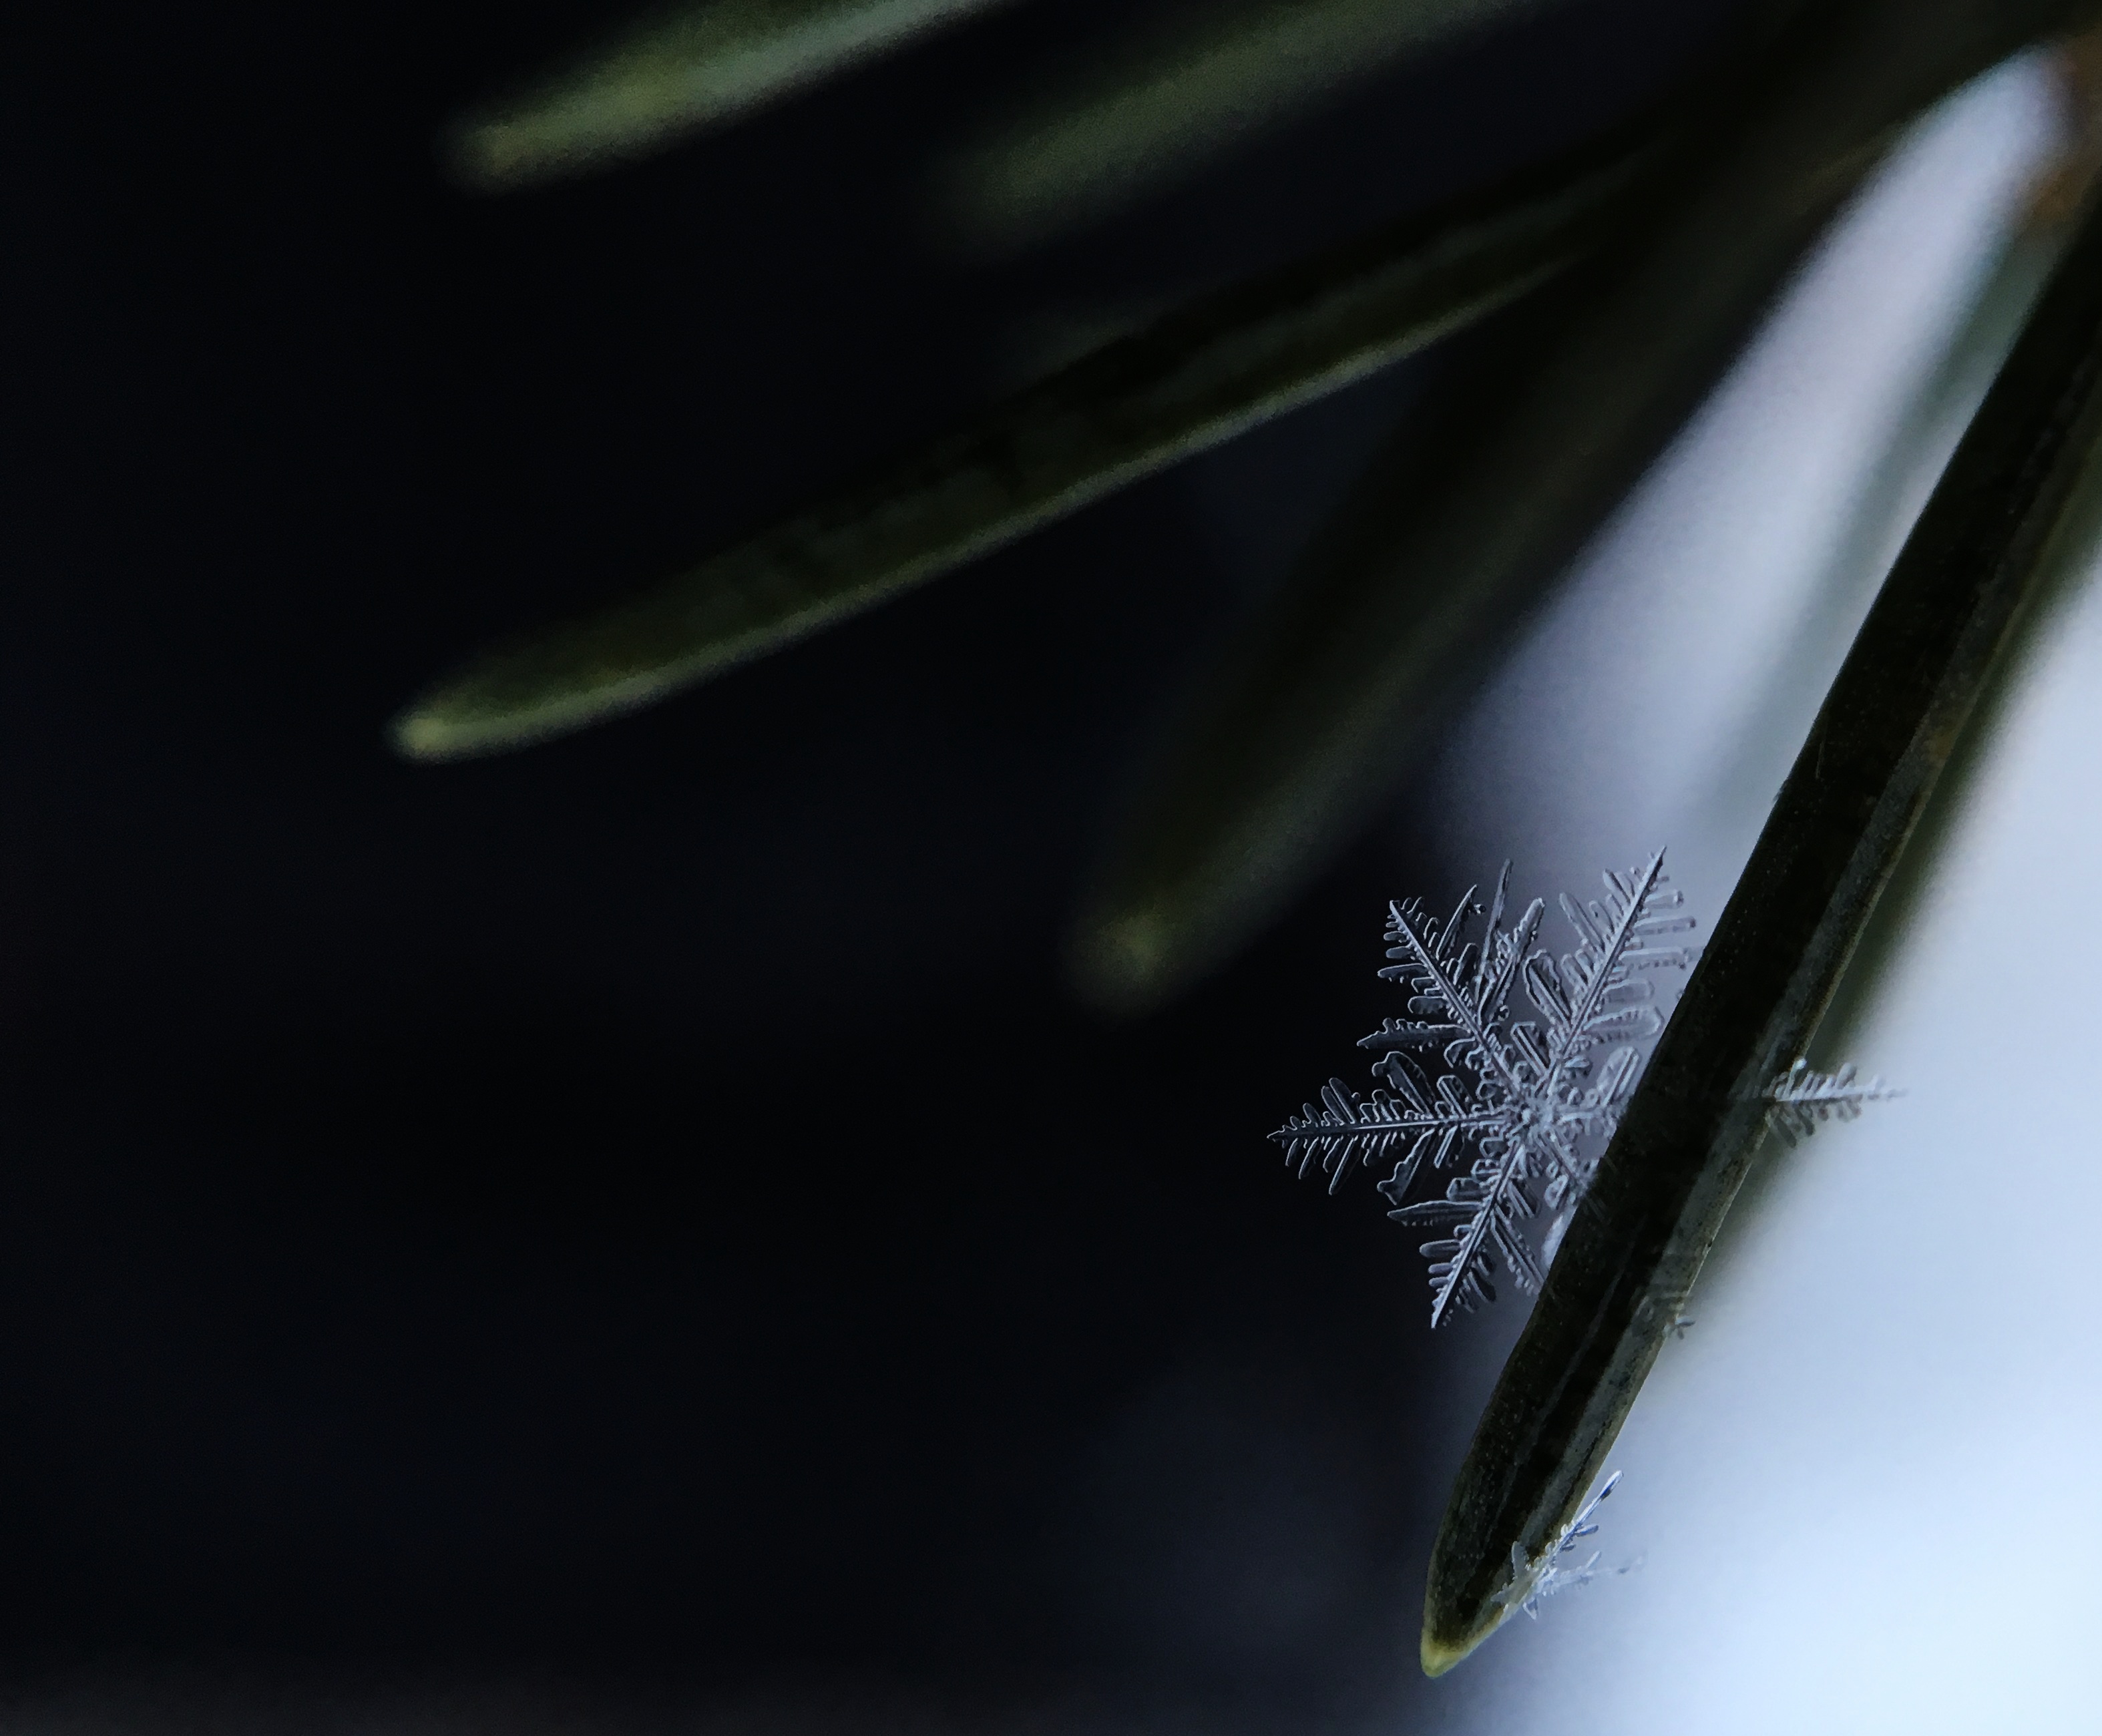
photography, star, leaf, green, color, macro, pine needle, black, snowflake, close up, tiny, macro photography